Manila

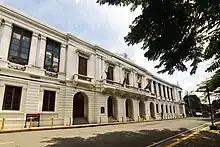
Ayuntamiento de Manila served as the City Hall during the Spanish Colonial Period.

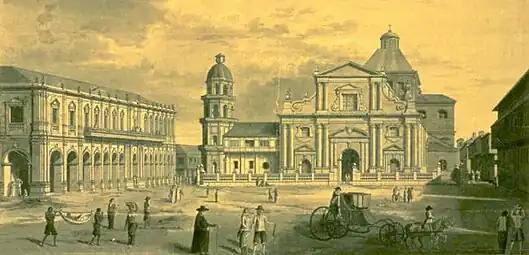
Manila Cathedral by Fernando Brambila, a member of the Malaspina Expedition during their stop in Manila in 1792.

On June 24, 1571, conquistador Miguel López de Legazpi arrived in Manila and declared it a territory of New Spain (Mexico), establishing a city council in what is now Intramuros district. Inspired by the Reconquista, he took advantage of a territorial conflict between Hindu Tondo and Islamic Manila to justify expelling or converting Bruneian Muslim colonists who supported Maynila while his Mexican grandson Juan de Salcedo had a romantic relationship with Kandarapa, a princess of Tondo. López de Legazpi had the local royalty executed or exiled after the failure of the Conspiracy of the Maharlikas, a plot in which an alliance of datus, rajahs, Japanese merchants, and the Sultanate of Brunei would band together to execute the Spaniards, along with their Latin American recruits and Visayan allies. The victorious Spaniards made Manila the capital of the Spanish East Indies and of the Philippines, which their empire would control for the next three centuries. In 1574, Manila was besieged by the Chinese pirate Lim Hong, who was thwarted by local inhabitants. Upon Spanish settlement, Manila was immediately made, by papal decree, a suffragan of the Archdiocese of Mexico. By royal decree of Philip II of Spain, Manila was put under the spiritual patronage of Saint Pudentiana and Our Lady of Guidance.